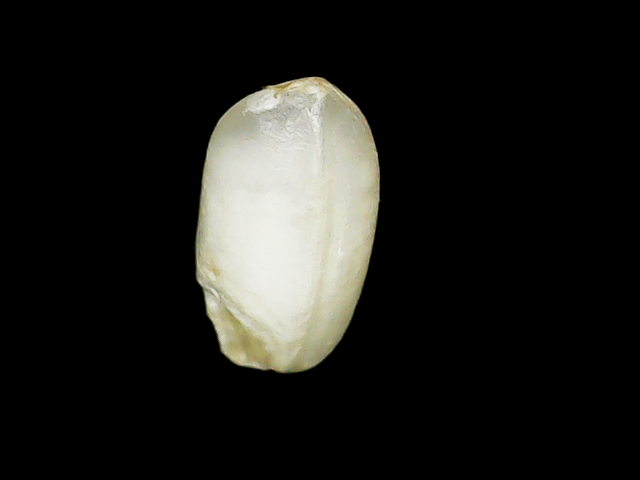
Rice variety: Binadhan8